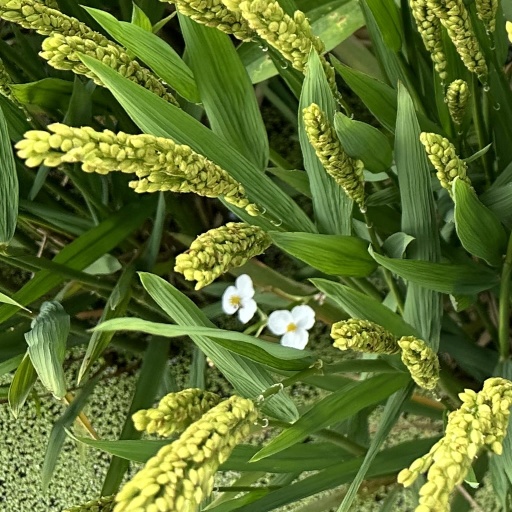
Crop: rice